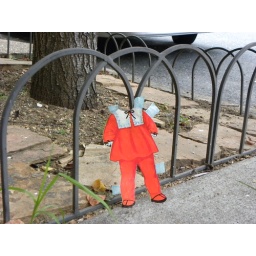
a little red paper doll outfit propped up by an urban tree well, Hampden.